Infiorate di Spello

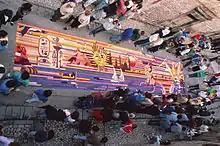
Spello's Infiorata: The escape from Egypt (1987).

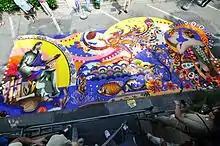
Spello's Infiorata (2012).

The flower carpets, in its own a form of true painting with flower petals, have reached over time high levels of technical sophistication which, coupled with the expression and interpretation of increasingly complex and often abstract socio-religious themes, forced the Infiorate's artists to dedicate more time to the concept and design stage as well as to the in depth study of philosophical and historical themes.